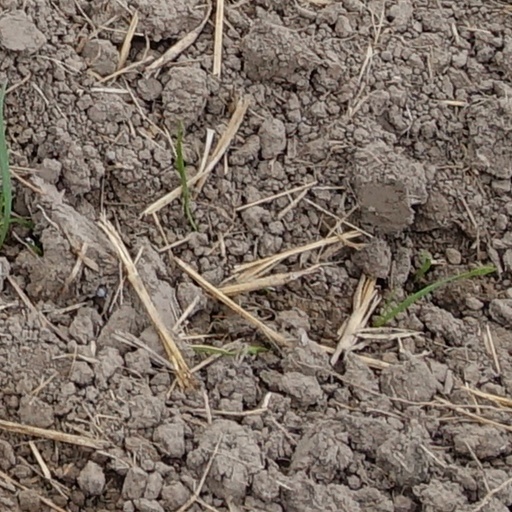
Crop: wheat